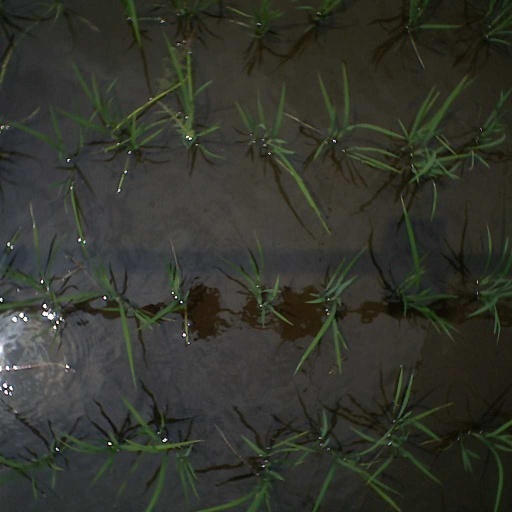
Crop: rice